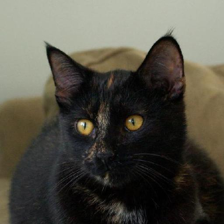
Label: animals